List of FIFA World Cup winning managers

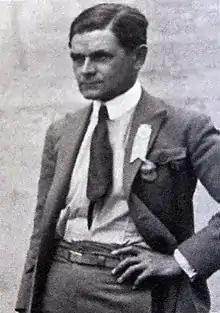
Vittorio Pozzo is the only manager to have won the World Cup twice.

The FIFA World Cup is considered the most prestigious association football tournament in the world. The twenty-two World Cup tournaments have been won by eight national teams. Brazil have won five times, followed by Germany and Italy with four titles each; Argentina with three titles, France and Uruguay, with two titles each; and England and Spain, with one title each. The role of the manager is to select the squad for the World Cup and develop the tactics of the team. Pressure is attached to the role due to the significance of winning a World Cup and the lack of day-to-day contact with players during the regular club season aside from international breaks.